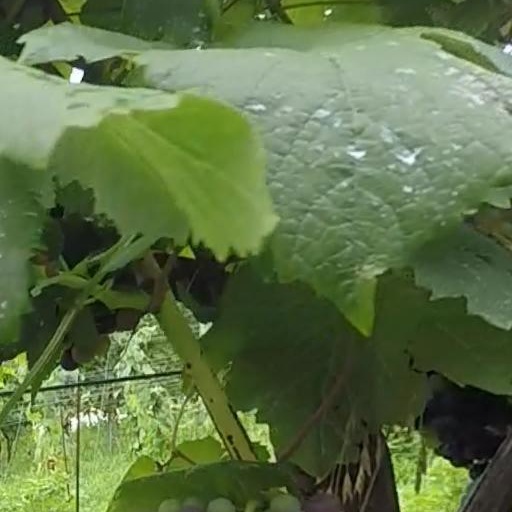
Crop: grape